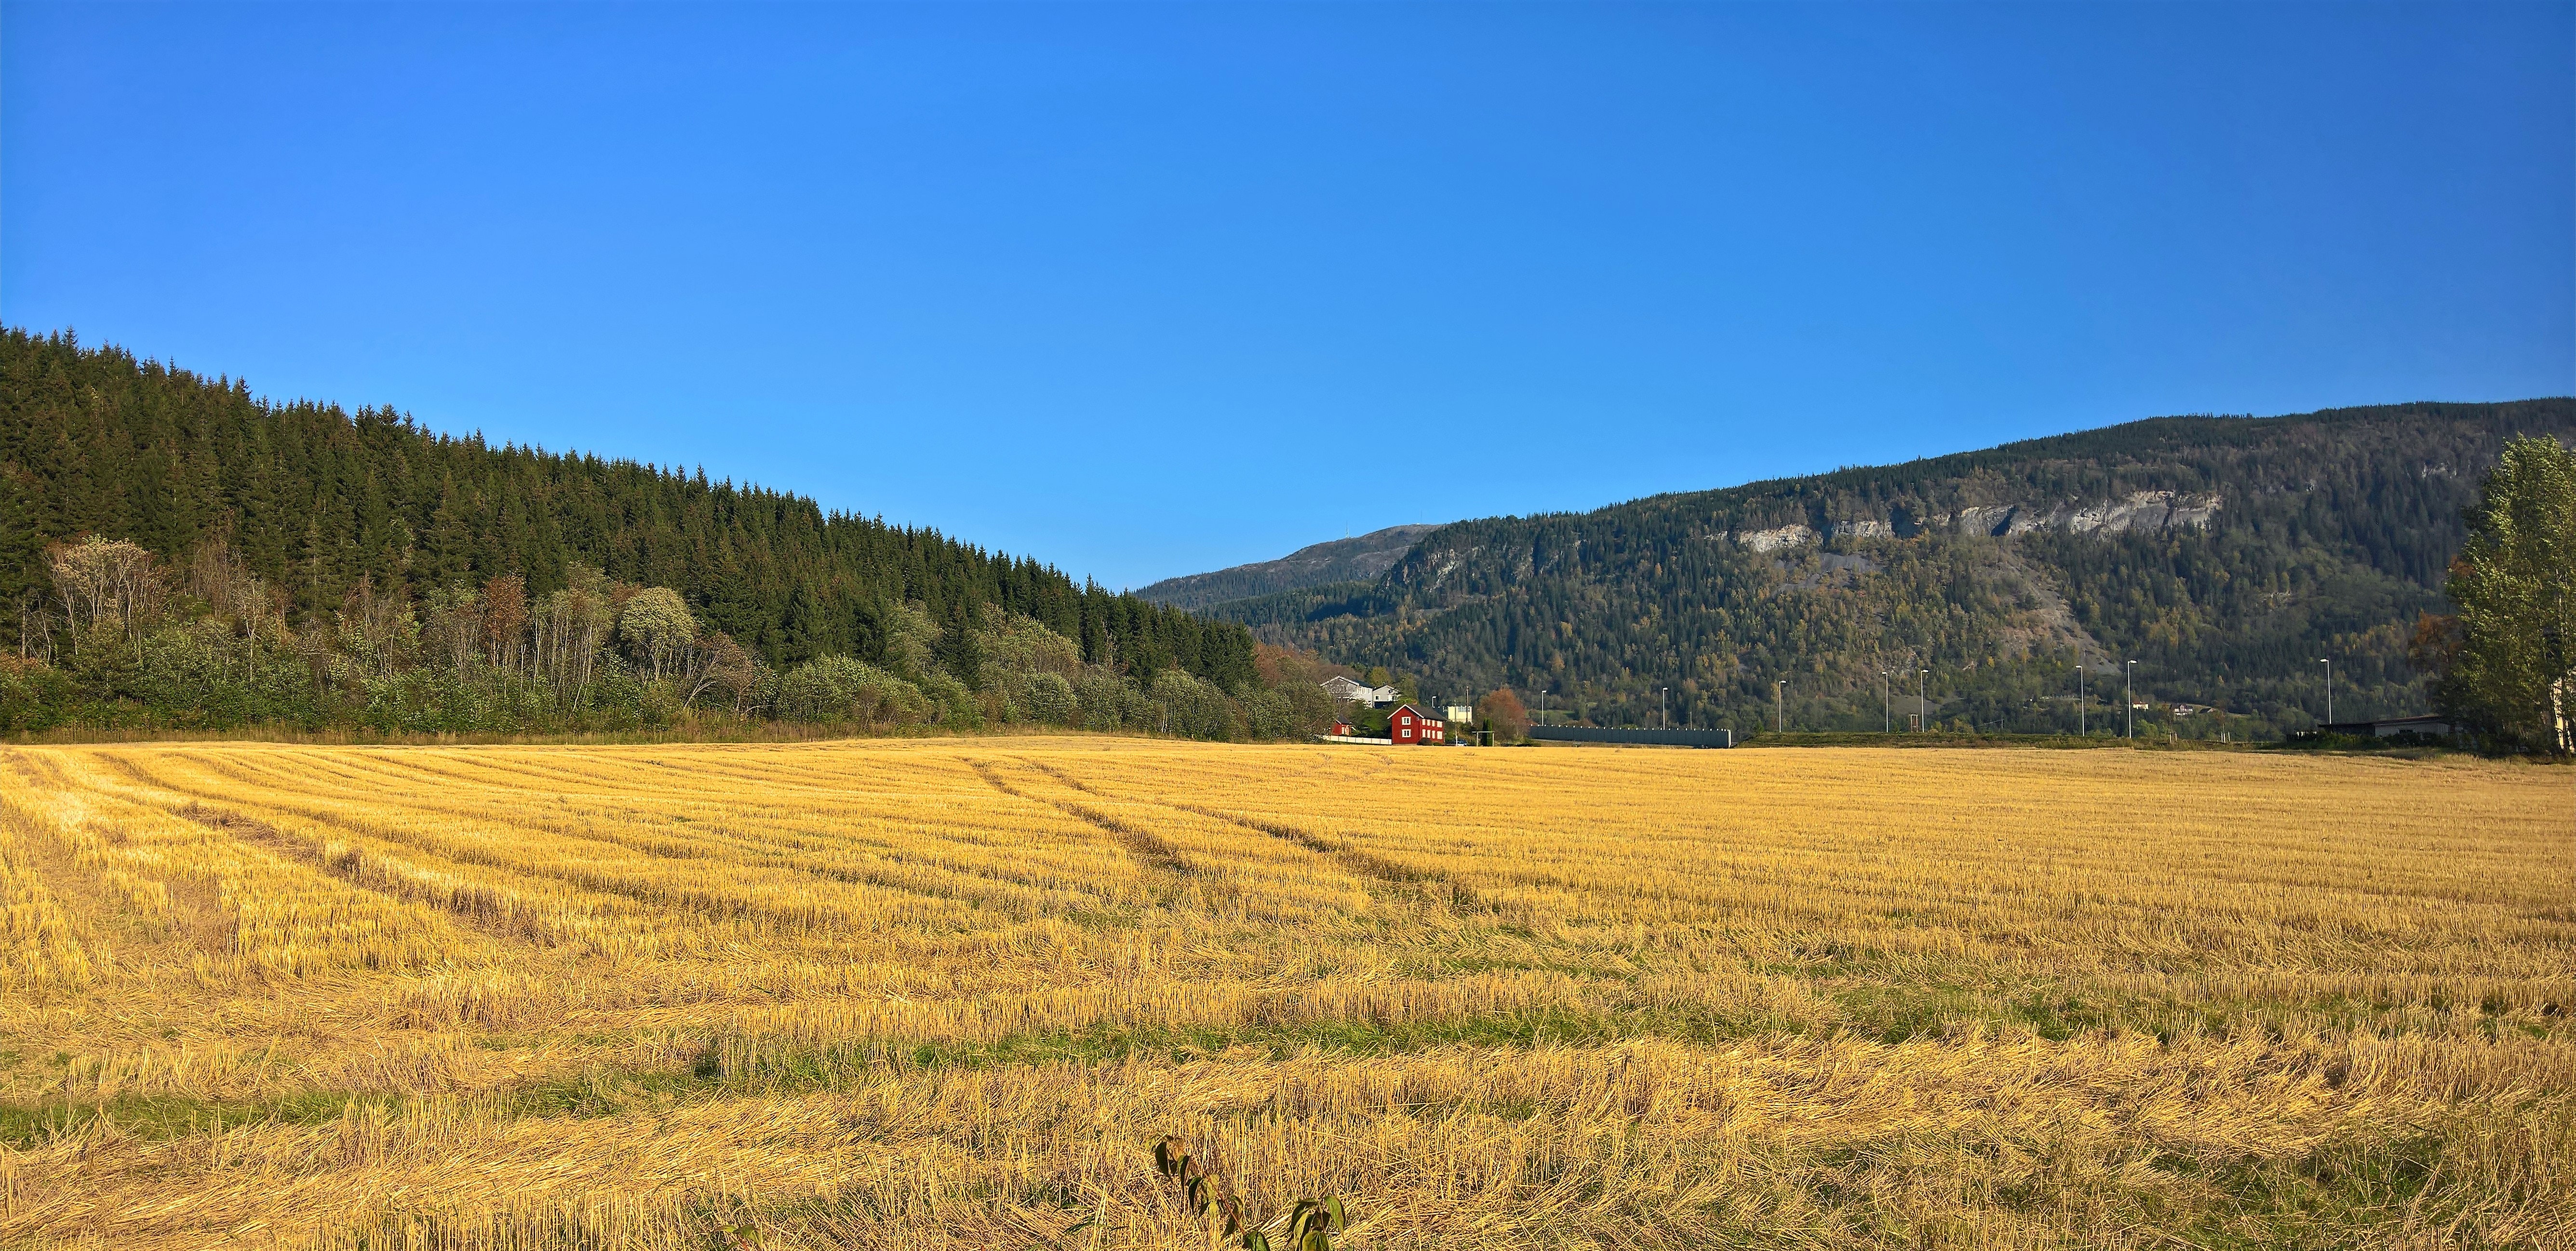
grassland, field, natural landscape, natural environment, plain, pasture, sky, meadow, prairie, land lot, grass, hill, farm, yellow, landscape, grass family, rural area, ecoregion, steppe, hay, mountain, plant, agriculture, tree, crop, ranch, photography, cloud, straw, fell, road, plateau